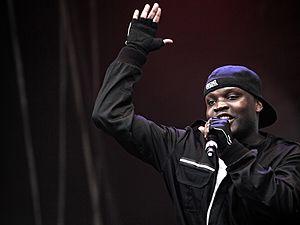
Valete est un rappeur portugais. Il participe au mouvement hip-hop depuis 1997.